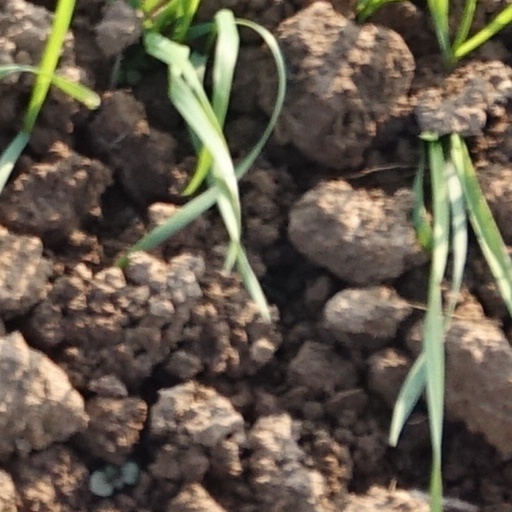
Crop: wheat